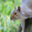
Label: squirrel